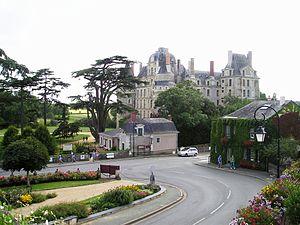
Brissac-Quincé (Maine-et-Loire, France), vue sur le site du château.